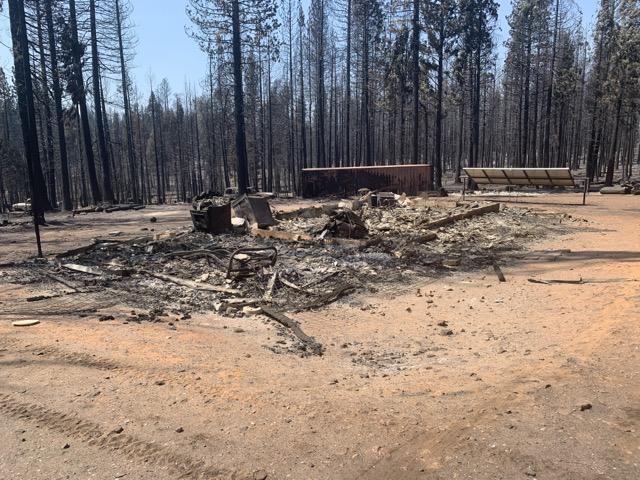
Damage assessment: destroyed